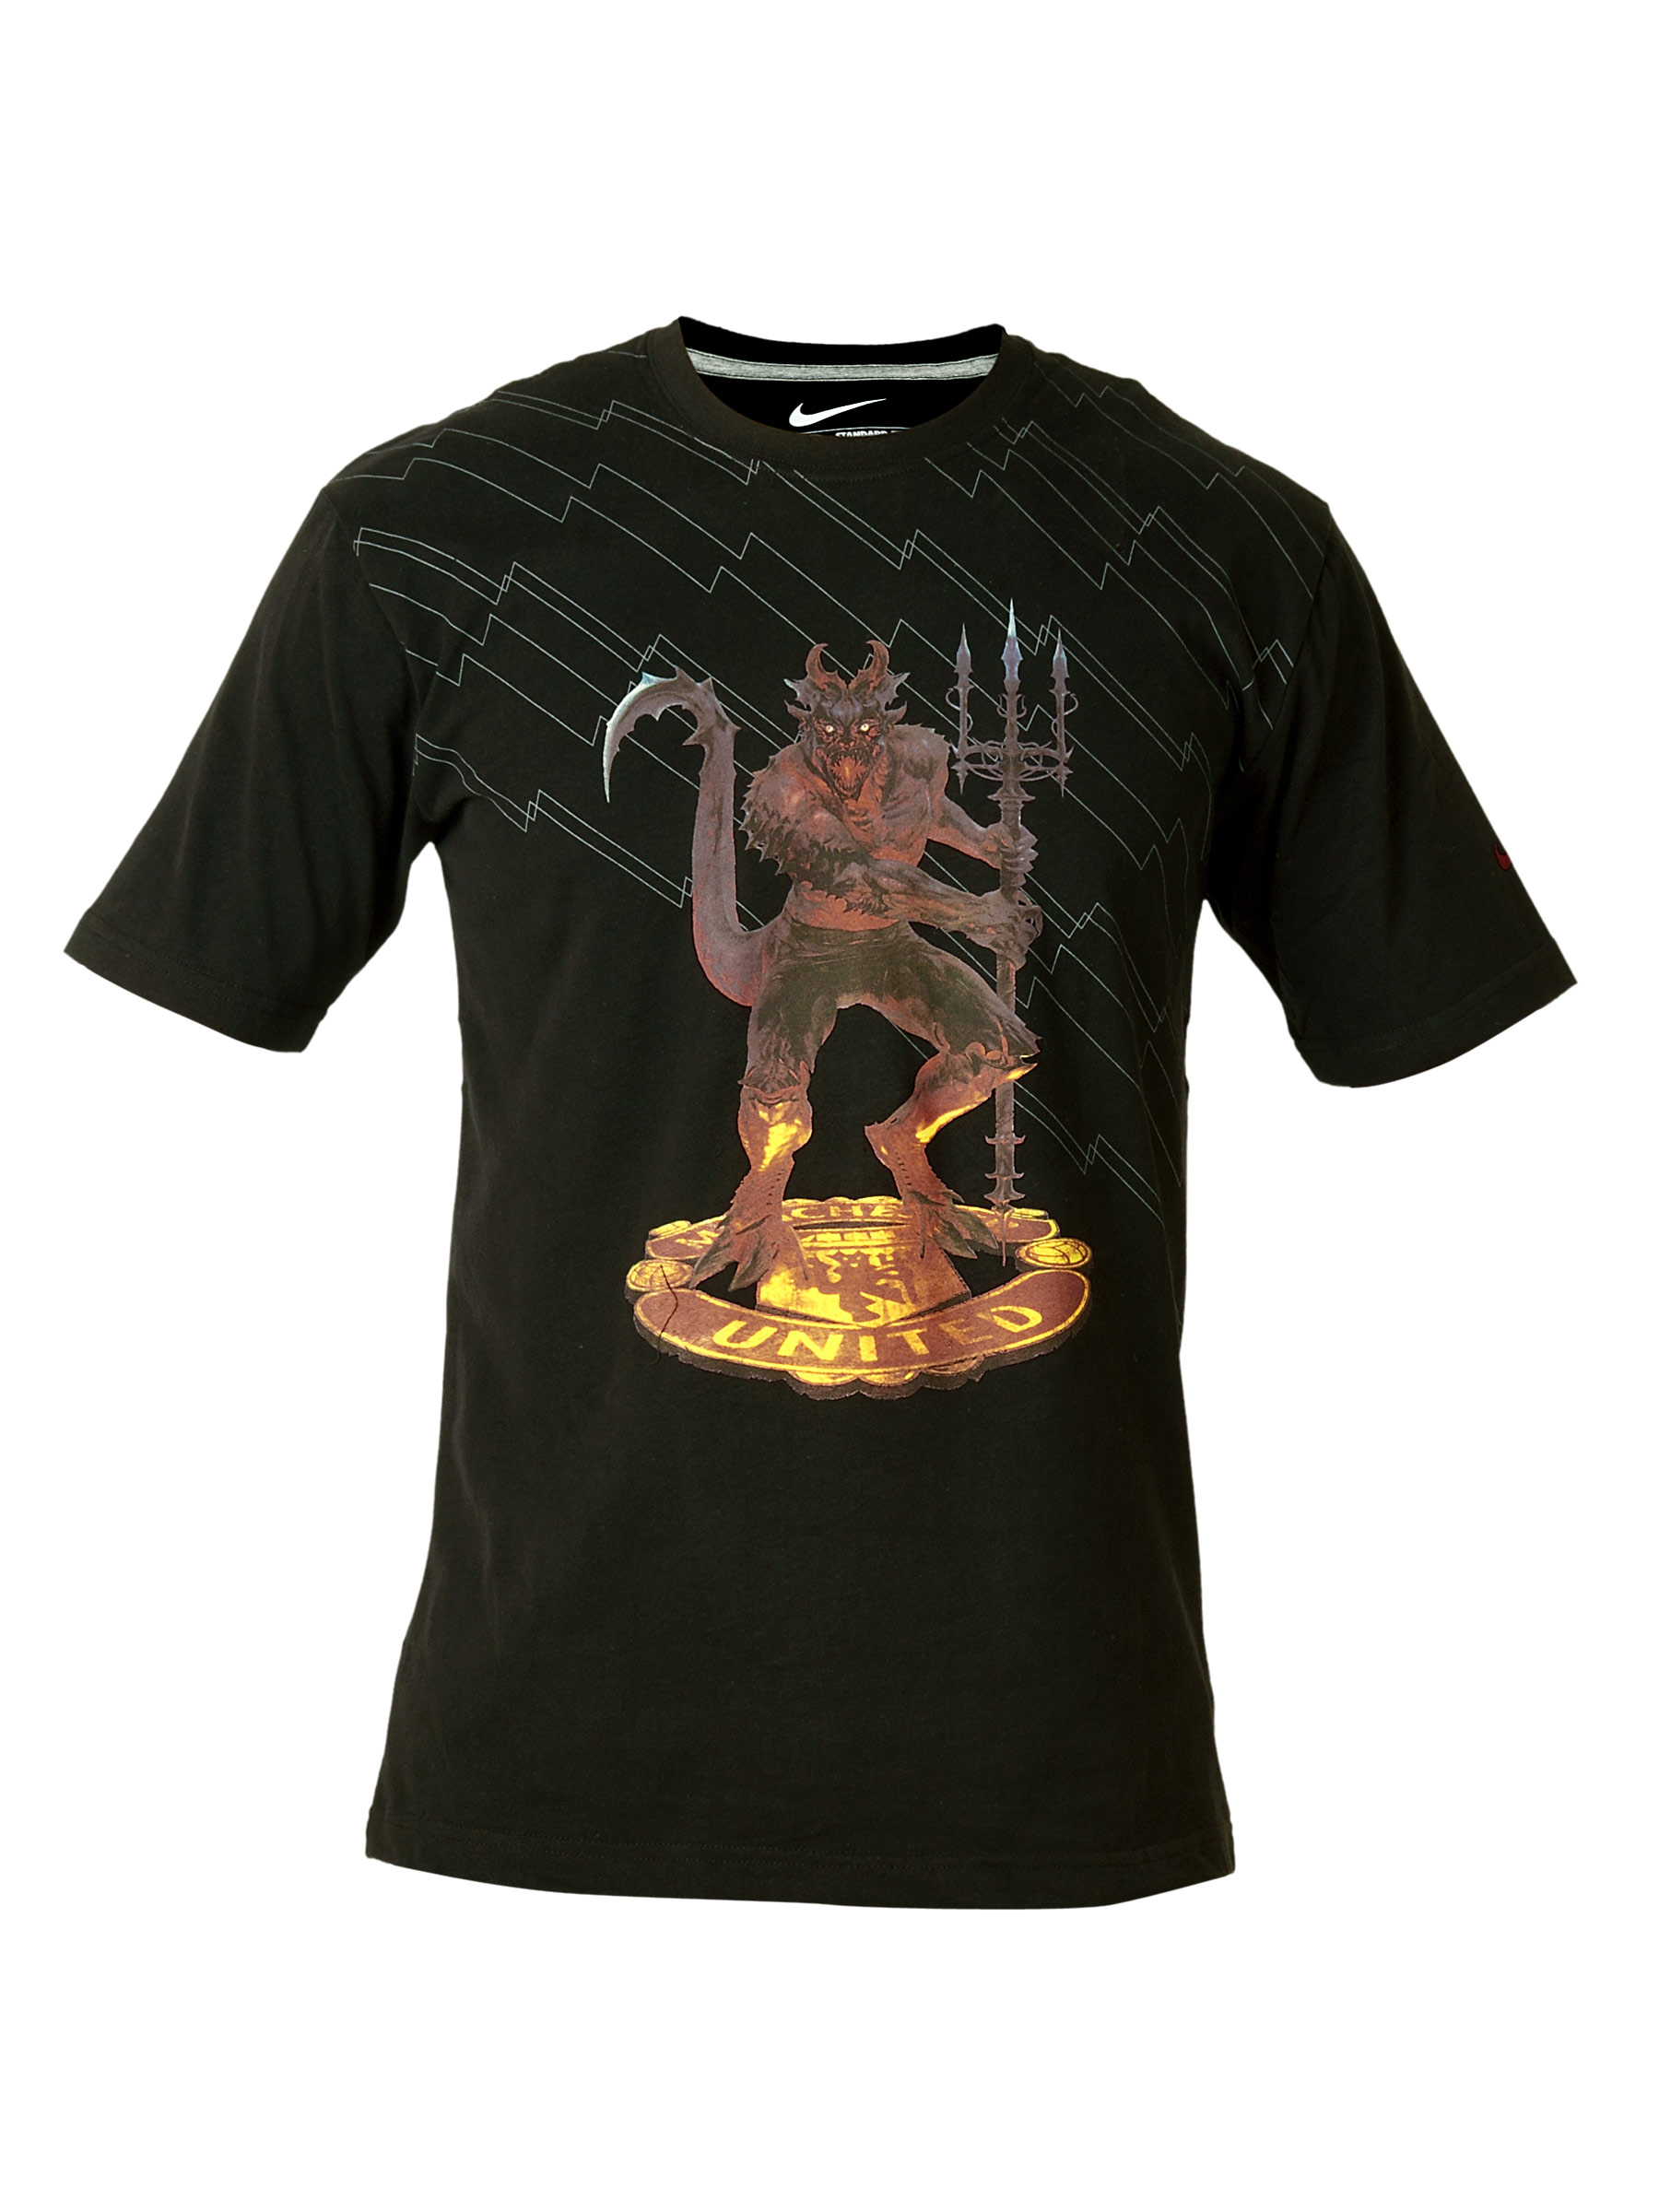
Nike Men Manu Auth Graphic Black T-Shirts
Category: Apparel / Topwear / Tshirts
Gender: Men
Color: Black
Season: Summer 2011
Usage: Sports